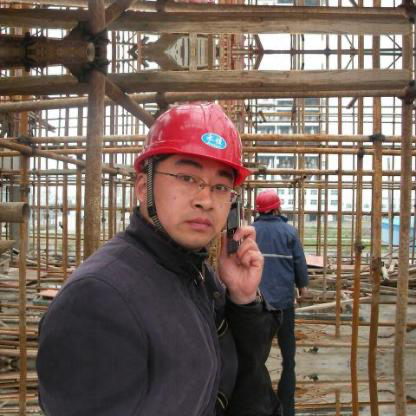
Objects in the image:
label: helmet
label: helmet